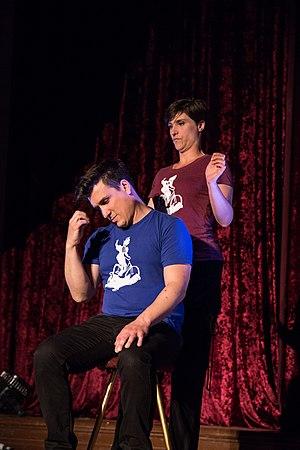
Photo prise par Jules Bédard lors du premier spectacle des Productions de L'INSTABLE au Cabaret-Music Hall Le Balcon.
Frédéric Barbusci, né d'une mère québécoise et d'un père italien le 11 juin 1975 à Montréal au Québec, Canada, est un comédien, créateur, auteur, metteur en scène et animateur québécois. Il travaille constamment à repousser les limites de l'improvisation théâtrale, un domaine dans lequel il est reconnu à travers la francophonie pour son jeu, sa recherche et ses formations.